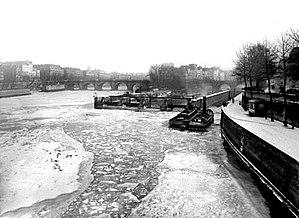
La Seine glacée en hiver à Paris.
Les glacières de Paris étaient des entrepôts de Paris où on entreposait de la glace en hiver pour la redistribuer à ceux qui en avaient besoin durant le reste de l'année.